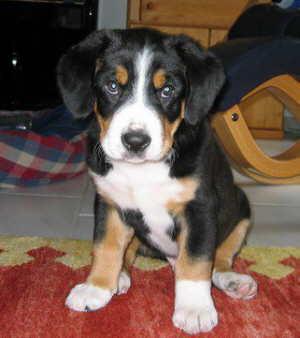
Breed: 221-n000055-EntleBucher